Lannemezan

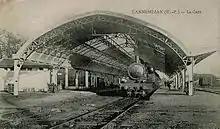
The railway station at the start of the 20th century

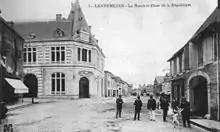
The town hall (inaugurated in 1911)

The railway station was commissioned in 1867 by the Chemins de fer du Midi and the .